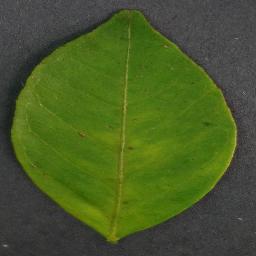
Label: Orange___Haunglongbing_(Citrus_greening)